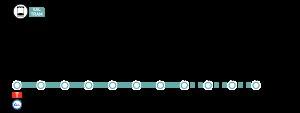
Le tramway d'Aubagne est un réseau de tramway du pays d'Aubagne et de l'Étoile.